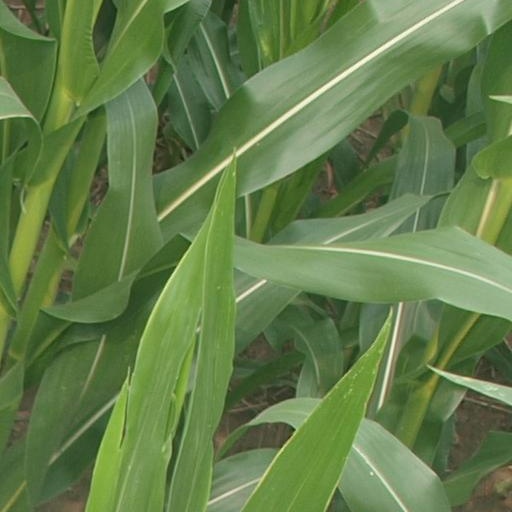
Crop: maize; corn